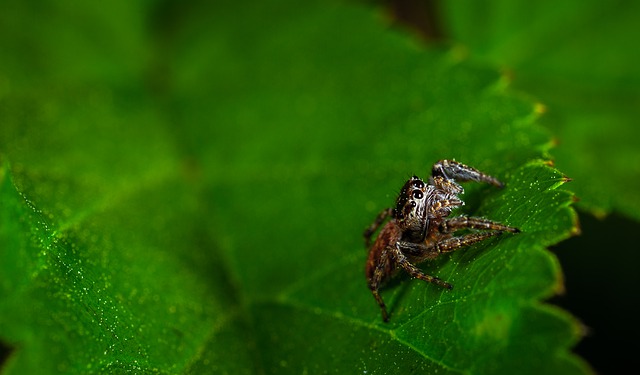
Label: spider